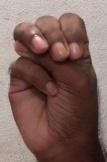
ASL sign: M